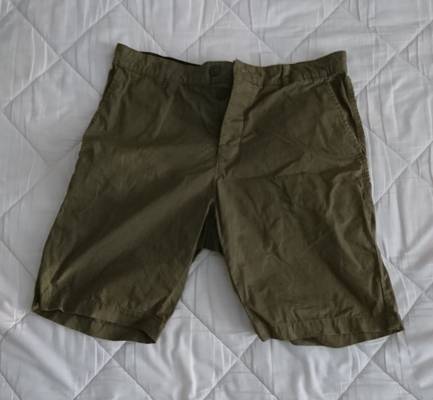
Waste category: clothes